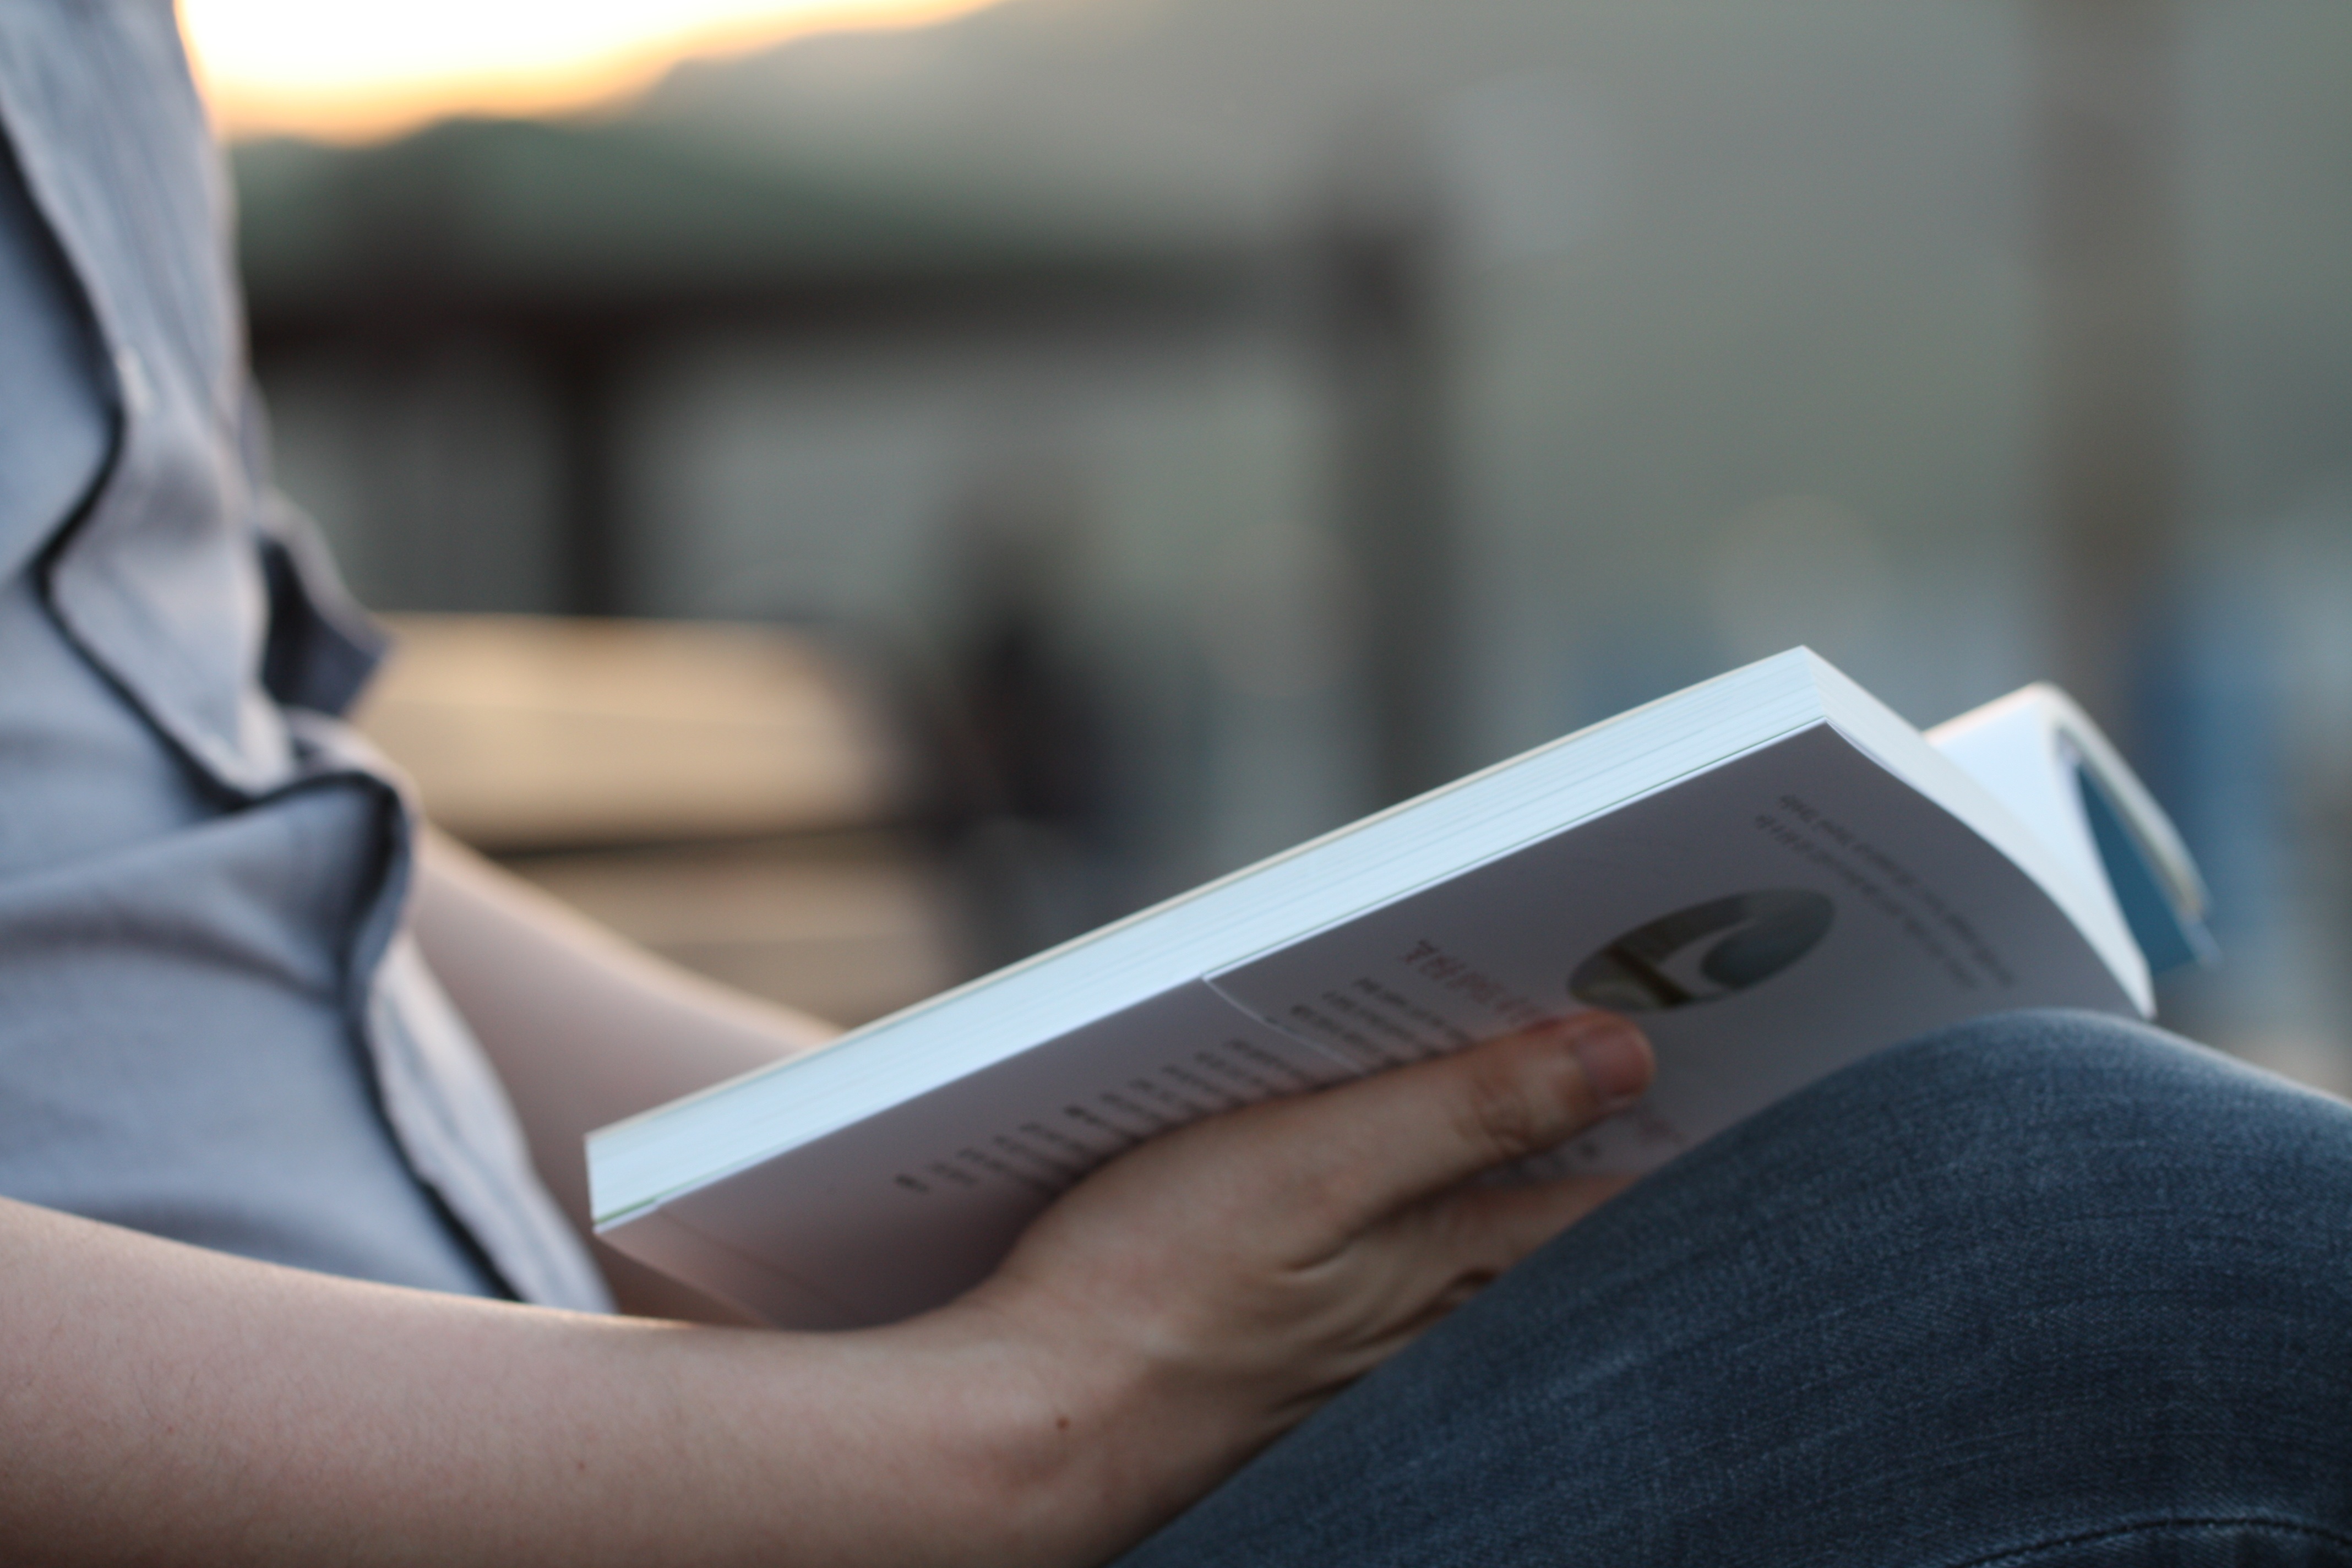
writing, hand, book, white, reading, leg, finger, arm, close up, glasses, break, laid back, sense, reading man